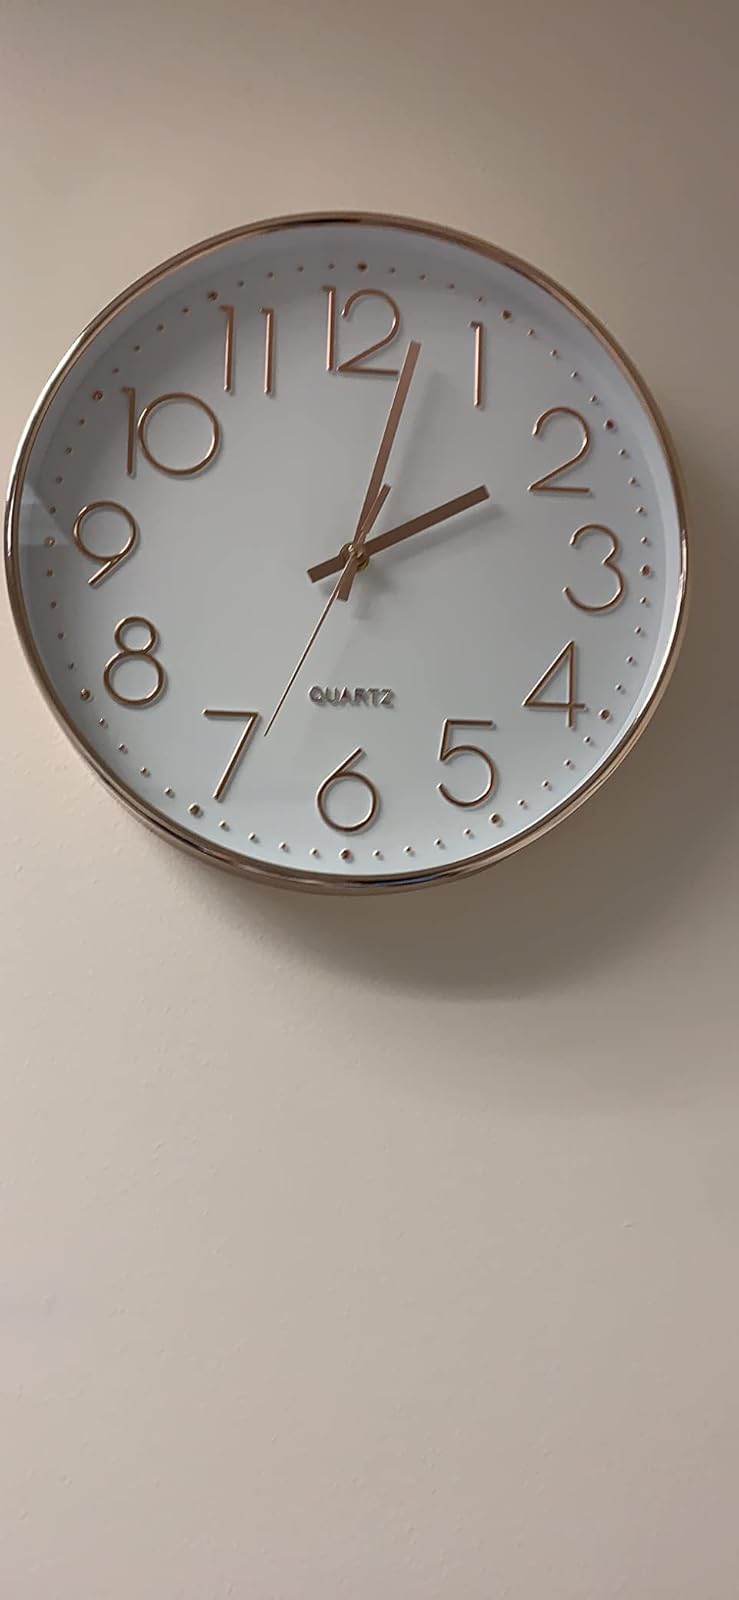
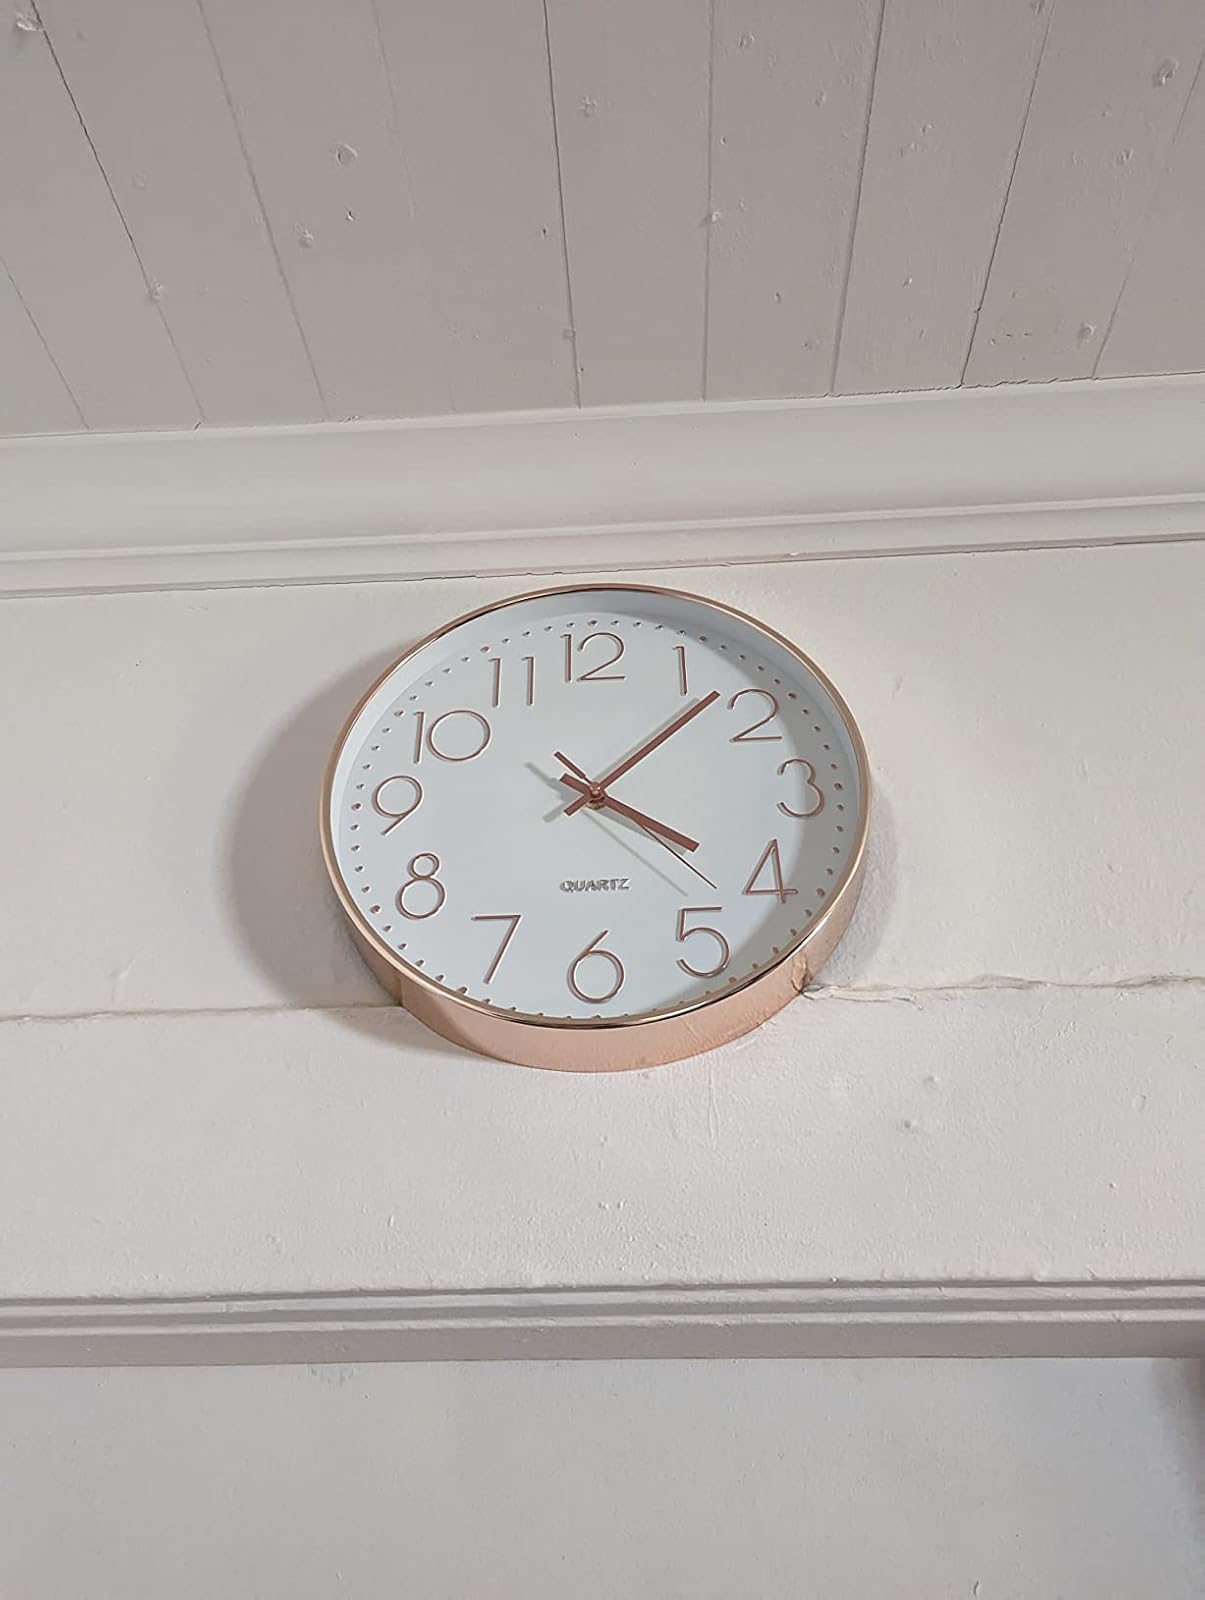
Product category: clock
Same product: yes